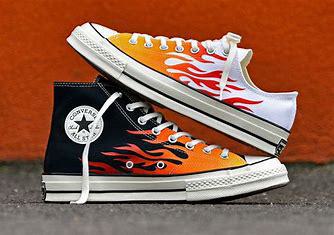
Brand: Converse
Model: Chuck 70